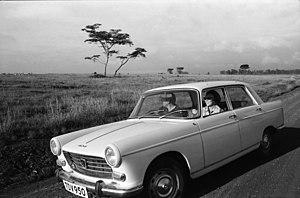
La Peugeot 404 est une automobile du constructeur automobile français Peugeot, produite à partir du 10 mai 1960. Ce sera, en mai 1962, la première berline française de série équipée d'un moteur à injection.